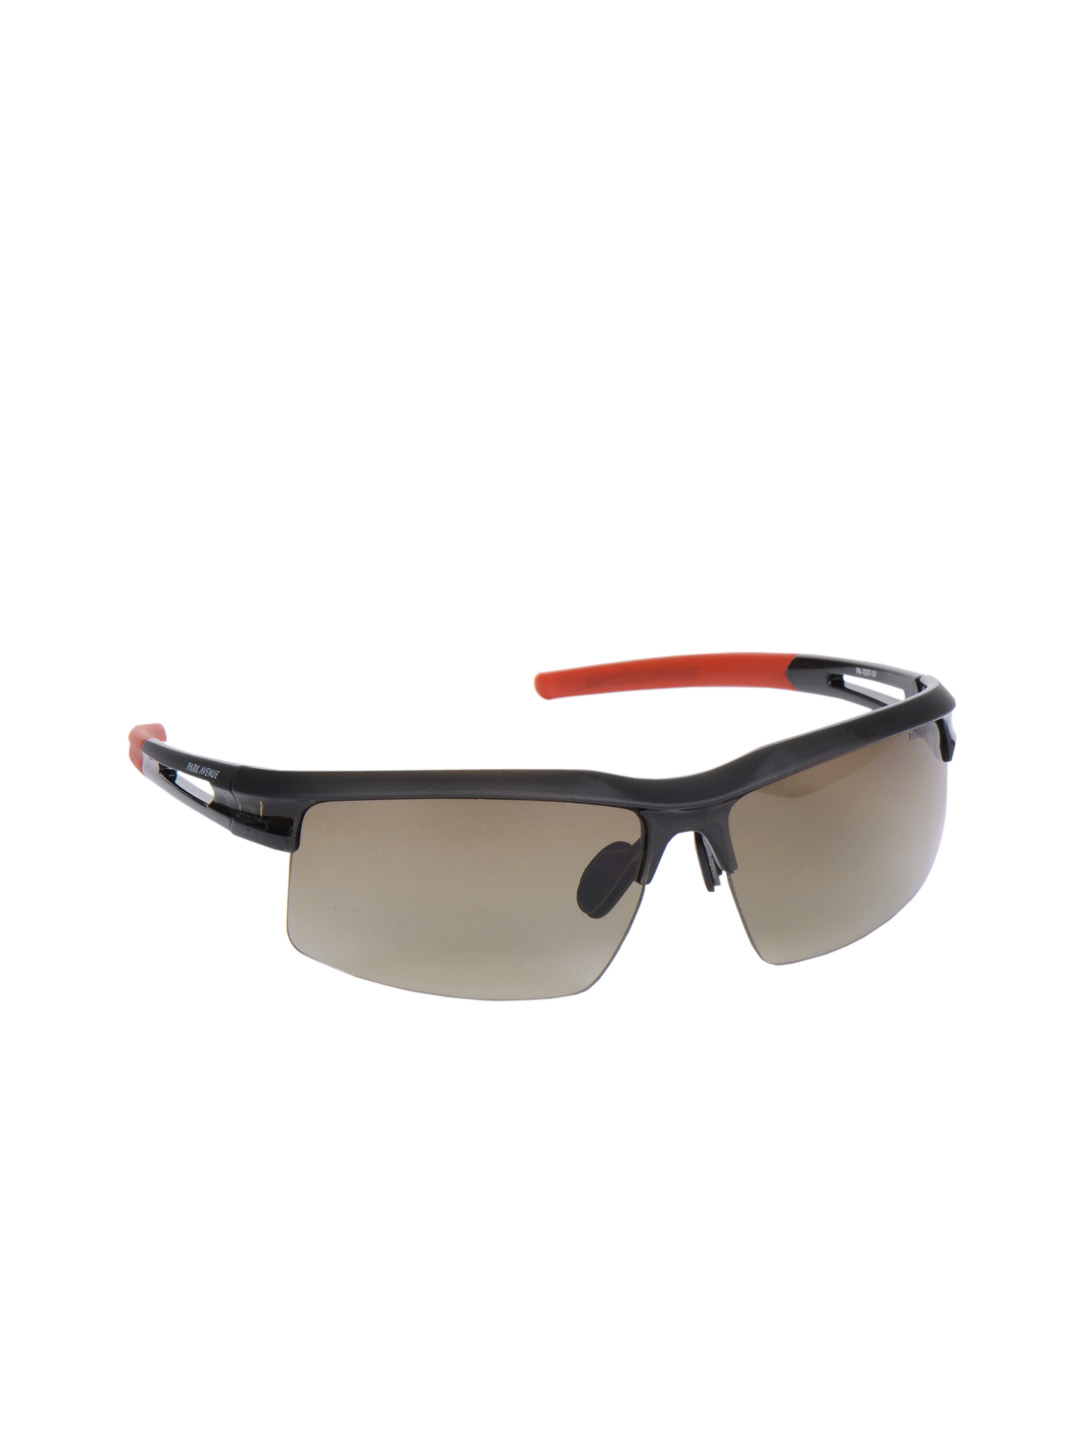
Park Avenue Men Black Frame Sunglasses
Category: Accessories / Eyewear / Sunglasses
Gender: Men
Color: Black
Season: Winter 2016
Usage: Casual